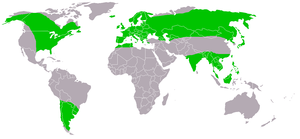
Cette liste de la faune française regroupe les espèces de Strigiformes peuplant la France métropolitaine.
Le Hibou des marais ou Hibou brachyote est une espèce de rapaces nocturnes appartenant à la famille des Strigidae.
Cette liste des espèces d'oiseaux au Québec recense les taxons de ce groupe observés dans cette province du Canada. Elle provient de l'American Ornithologist Union en date du mois de janvier 2019. Elle comprend 470 espèces dont :